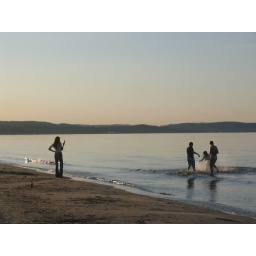
A girl films her friends splashing in the water on the beach near Sopot, Poland (yes, that is the Baltic!)